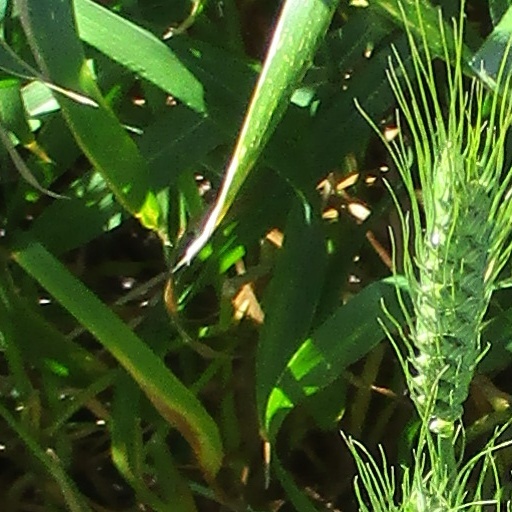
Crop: wheat